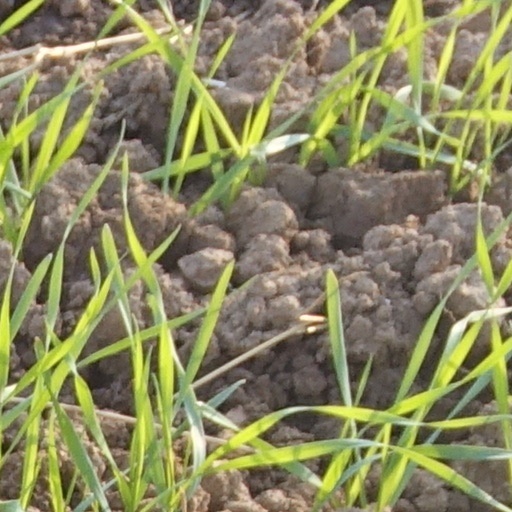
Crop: wheat